Lane Kiffin

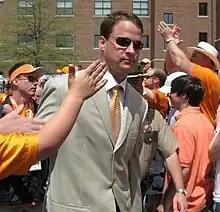
Kiffin with Tennessee

On November 28, 2008, multiple media outlets reported that Kiffin would be the next head football coach for the University of Tennessee Volunteers in 2009, replacing head coach Phillip Fulmer, who was fired. Tennessee formally introduced Kiffin as the school's 21st head football coach on December 1, 2008, in a 2:00 p.m. news conference.